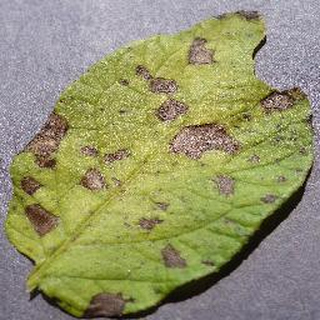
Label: potato_early_blight